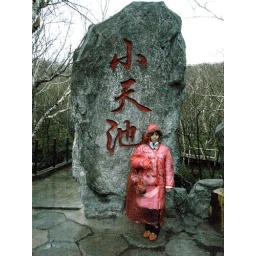
look like i dress in a garbage bag lol